Woolworths Group (Australia)

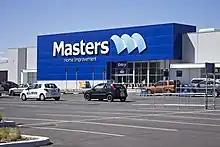
A Masters Home Improvement store in Majura

In 2003, Woolworths entered into an agreement with Caltex to jointly supply food and groceries to Woolworths owned petrol stations and selected Caltex sites near Woolworths supermarkets, with petrol stations covered by the joint venture co-branded as Caltex Woolworths.